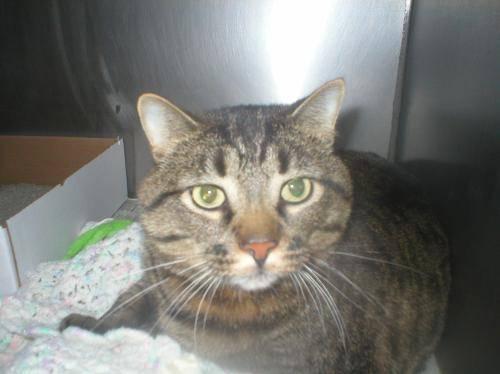
cat